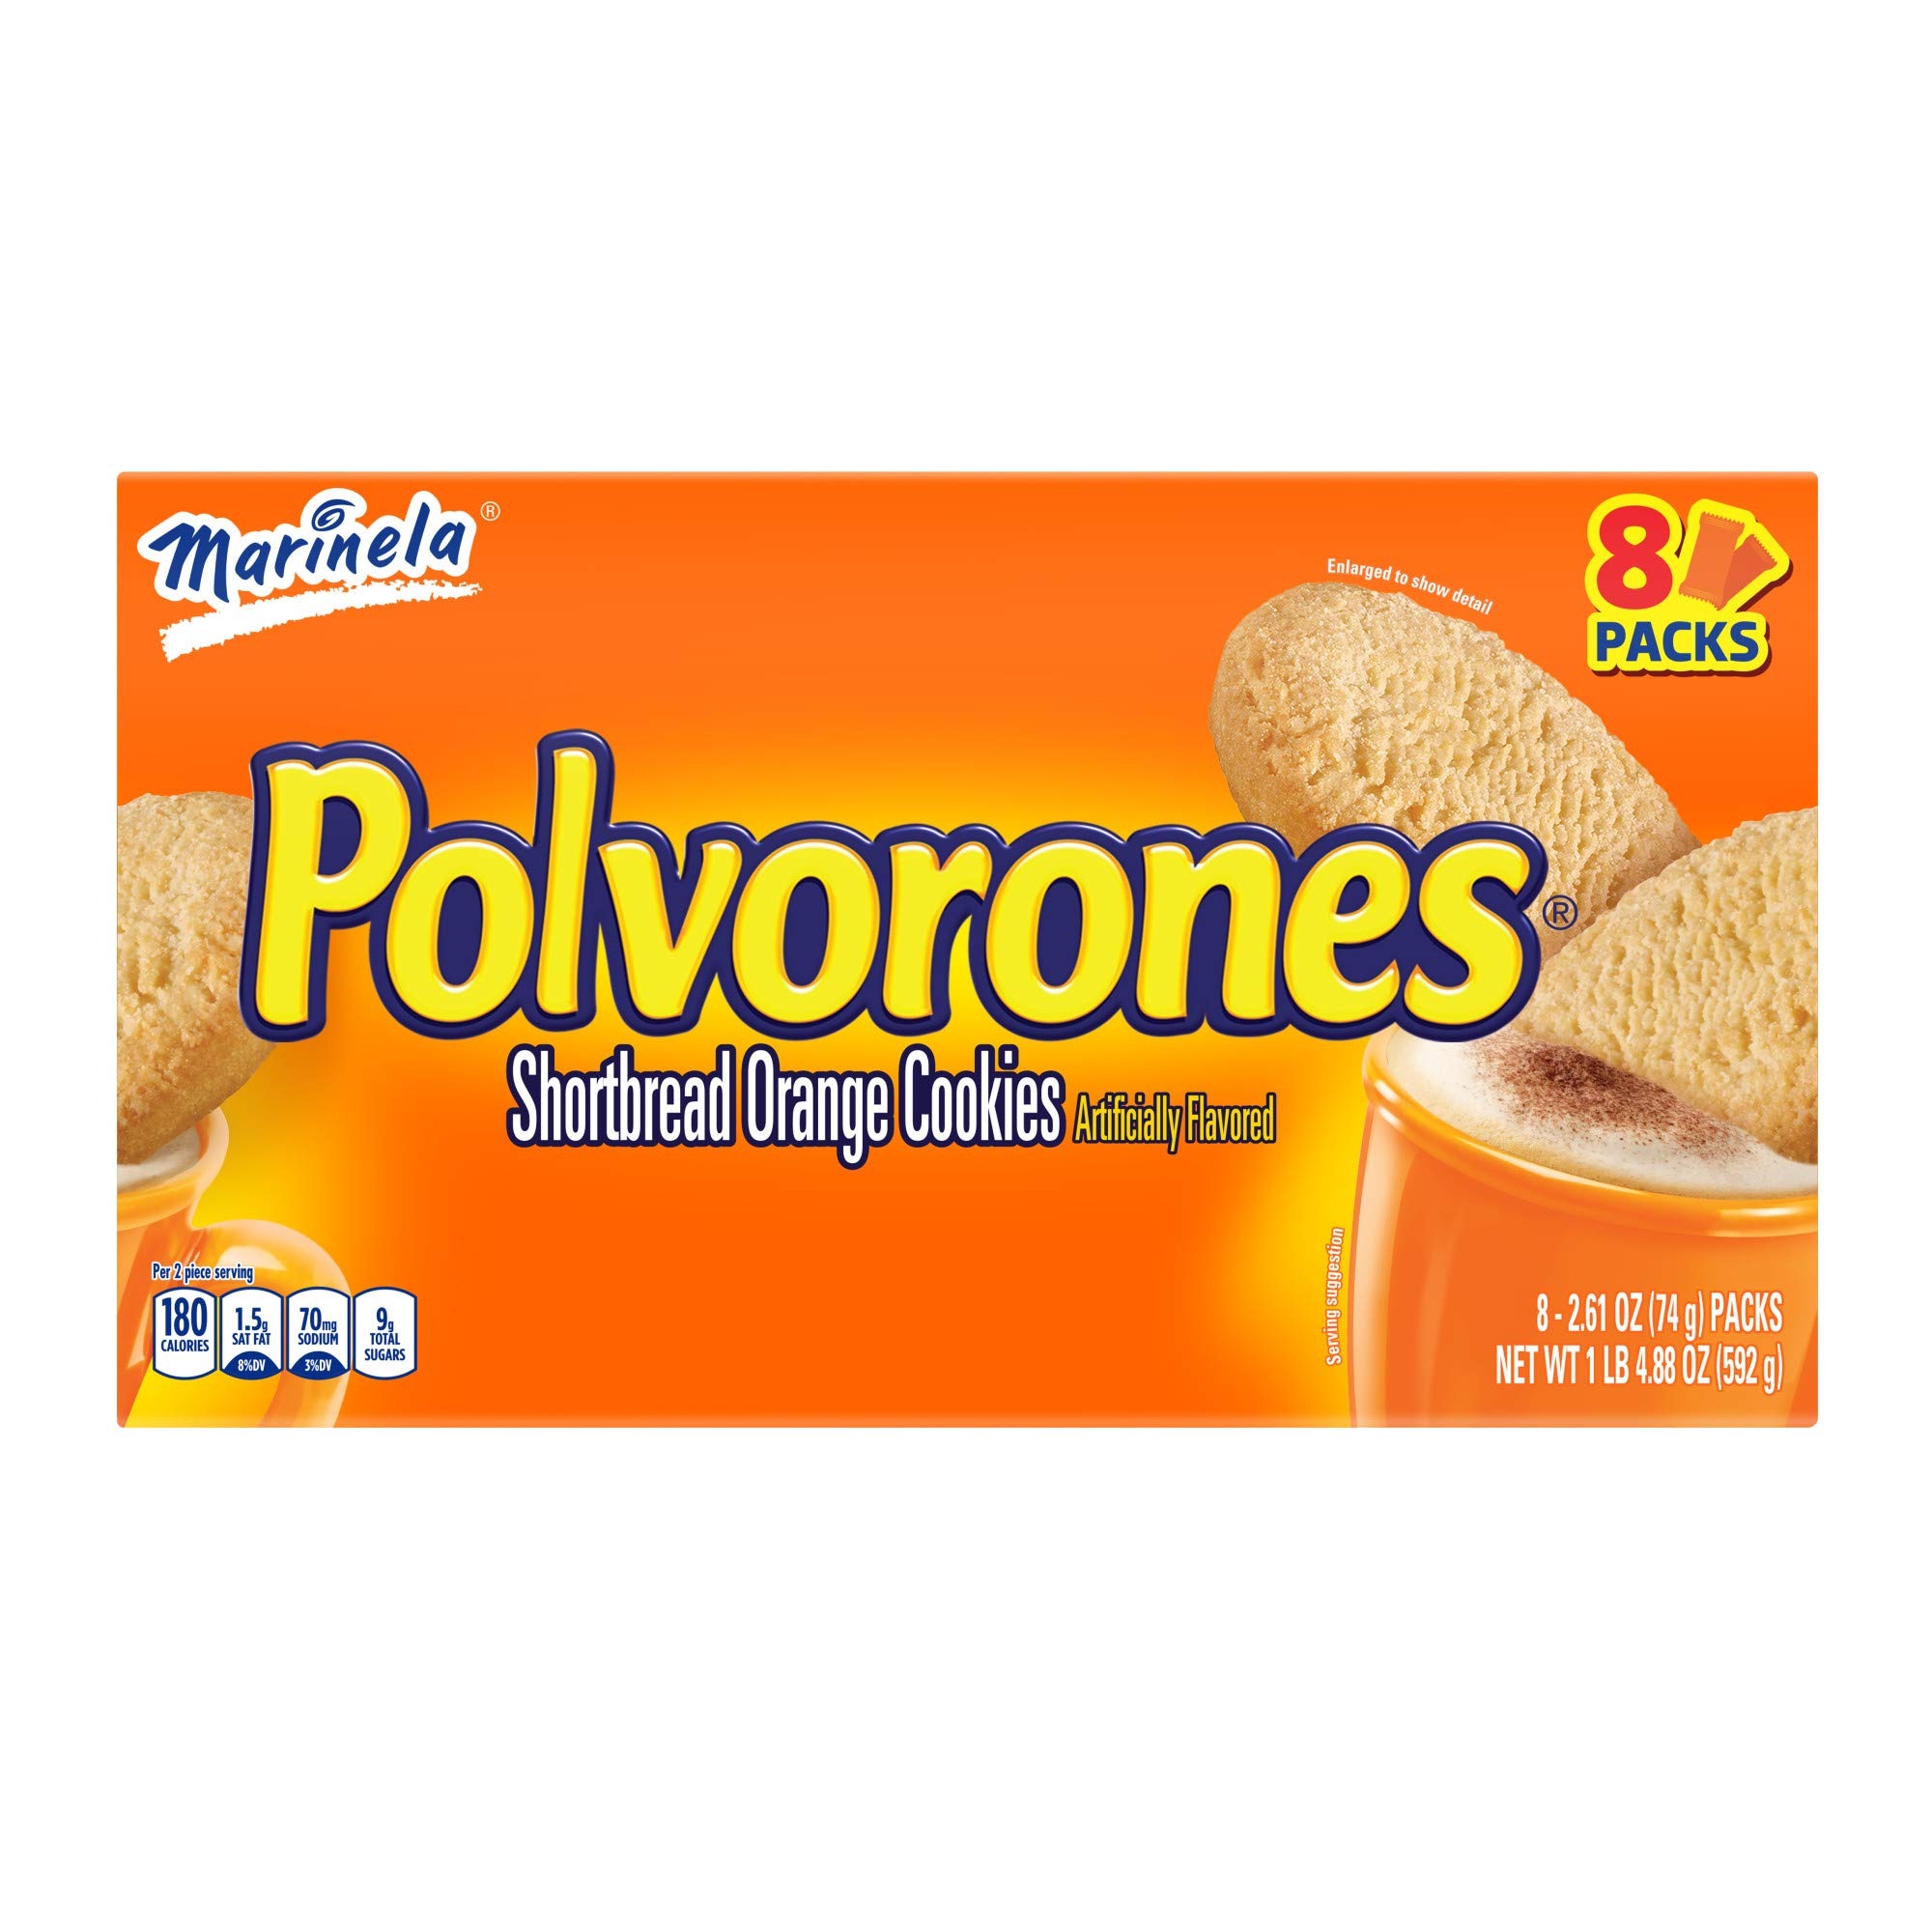
Item Name: Marinela Polvorones Orange Shortbread Cookies, 8 count, 20.88 oz
Bullet Point 1: Sweet Treat: The artificially flavored shortbread cookie with an orange zing. These crunchy and crumbly cookies are irresistibly delicious.
Bullet Point 2: What’s Inside: The package includes eight wrapped packs of orange artificially flavored shortbread cookies per box.
Bullet Point 3: Fun & Flavor: Polvorones cookies are great to pack in lunch boxes, as an after-school treat, or to eat on the go. The freshly wrapped snacks are travel-friendly, making them ideal for busy families.
Bullet Point 4: Share the Fun: Polvorones cookies can turn any day into a celebration. Take one bite and you’ll see why they are so irresistibly delicious. Share one with your friends and family – if you can resist eating them all yourself.
Bullet Point 5: Iconic Snack: Polvorones cookies made their debut in Mexico in 1972. They are still made in Mexico but are now a favorite of kids and adults alike around the world.
Value: 21.17
Unit: Ounce

Price: 3.73